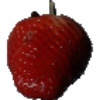
Label: Strawberry 1